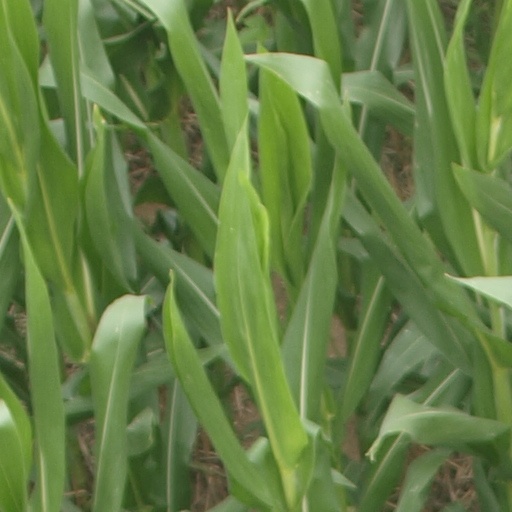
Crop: maize; corn